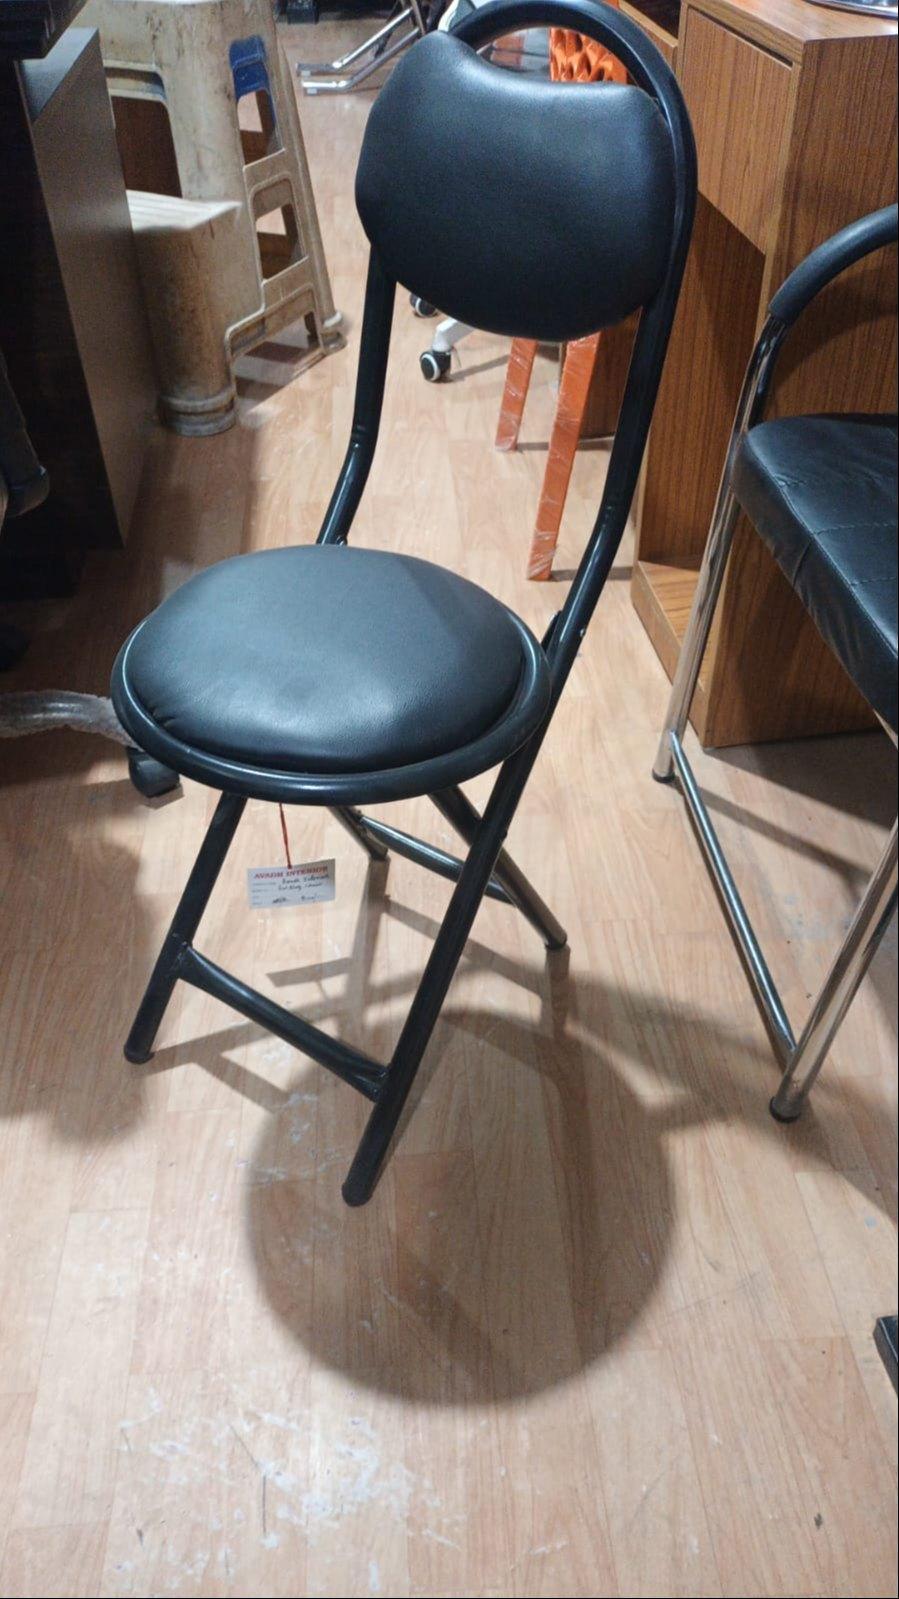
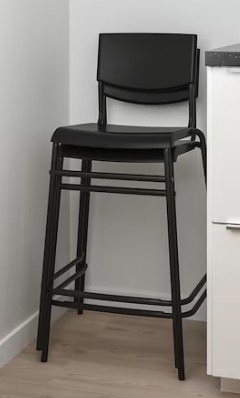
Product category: stool
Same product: no